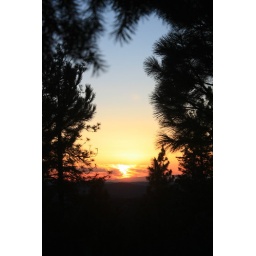
Sunset framed by pine tree branches.